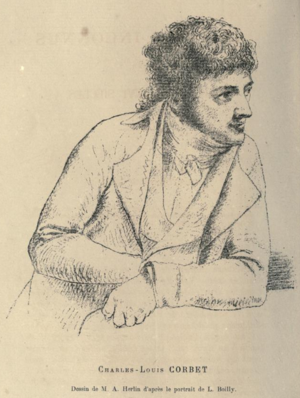
Charles-Louis Corbet
Charles-Louis Corbet.
Charles-Louis Corbet var en fransk billedhugger.